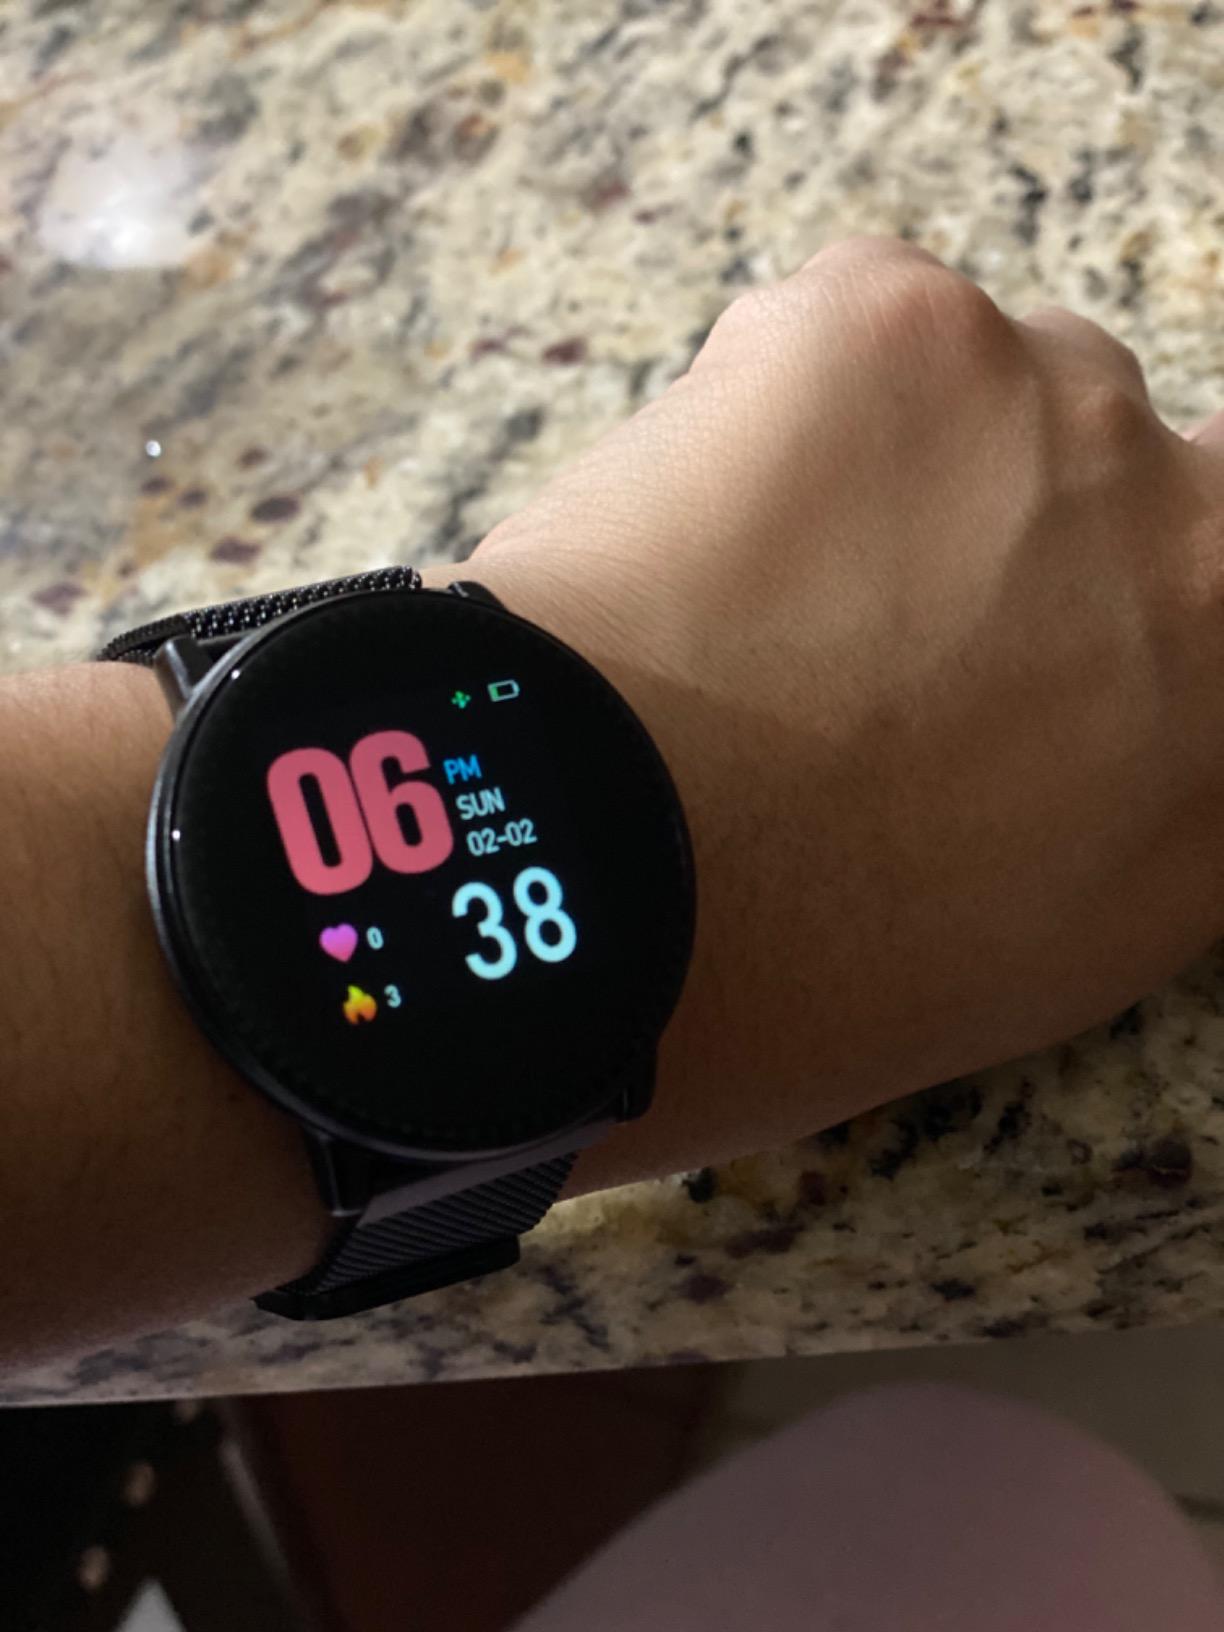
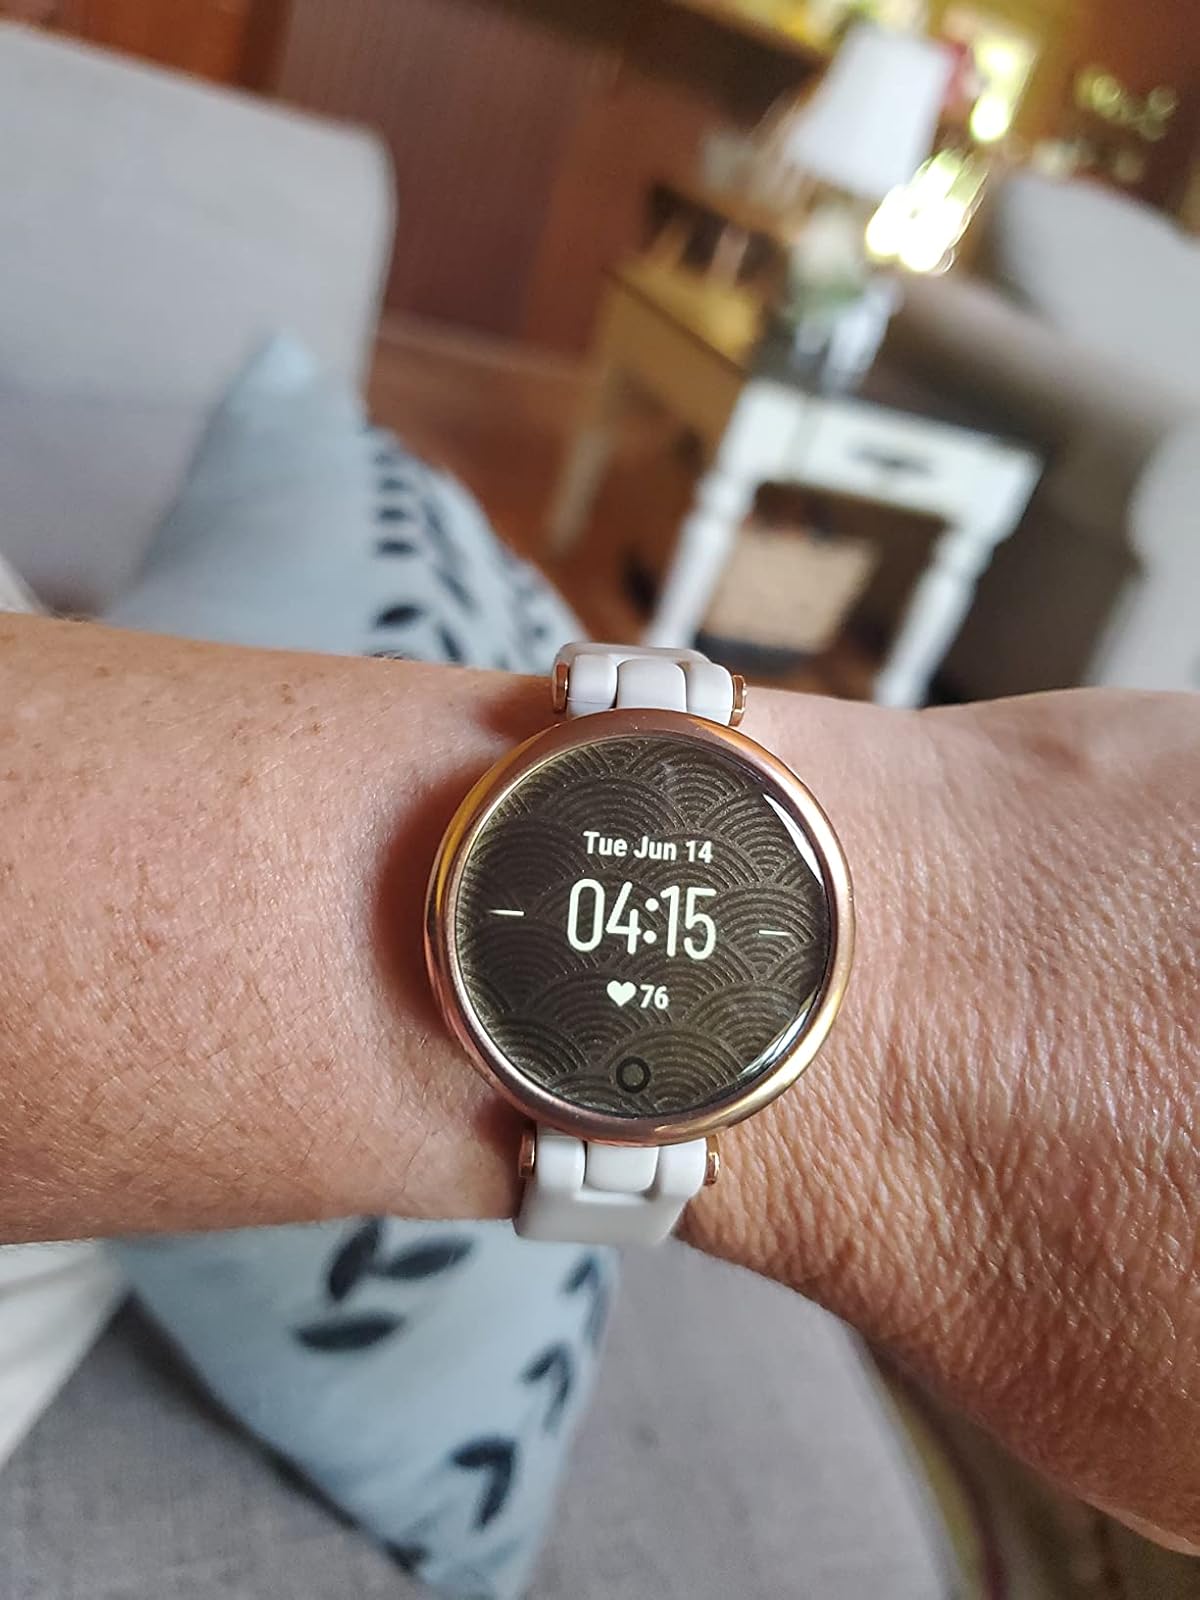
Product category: smartwatch
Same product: no